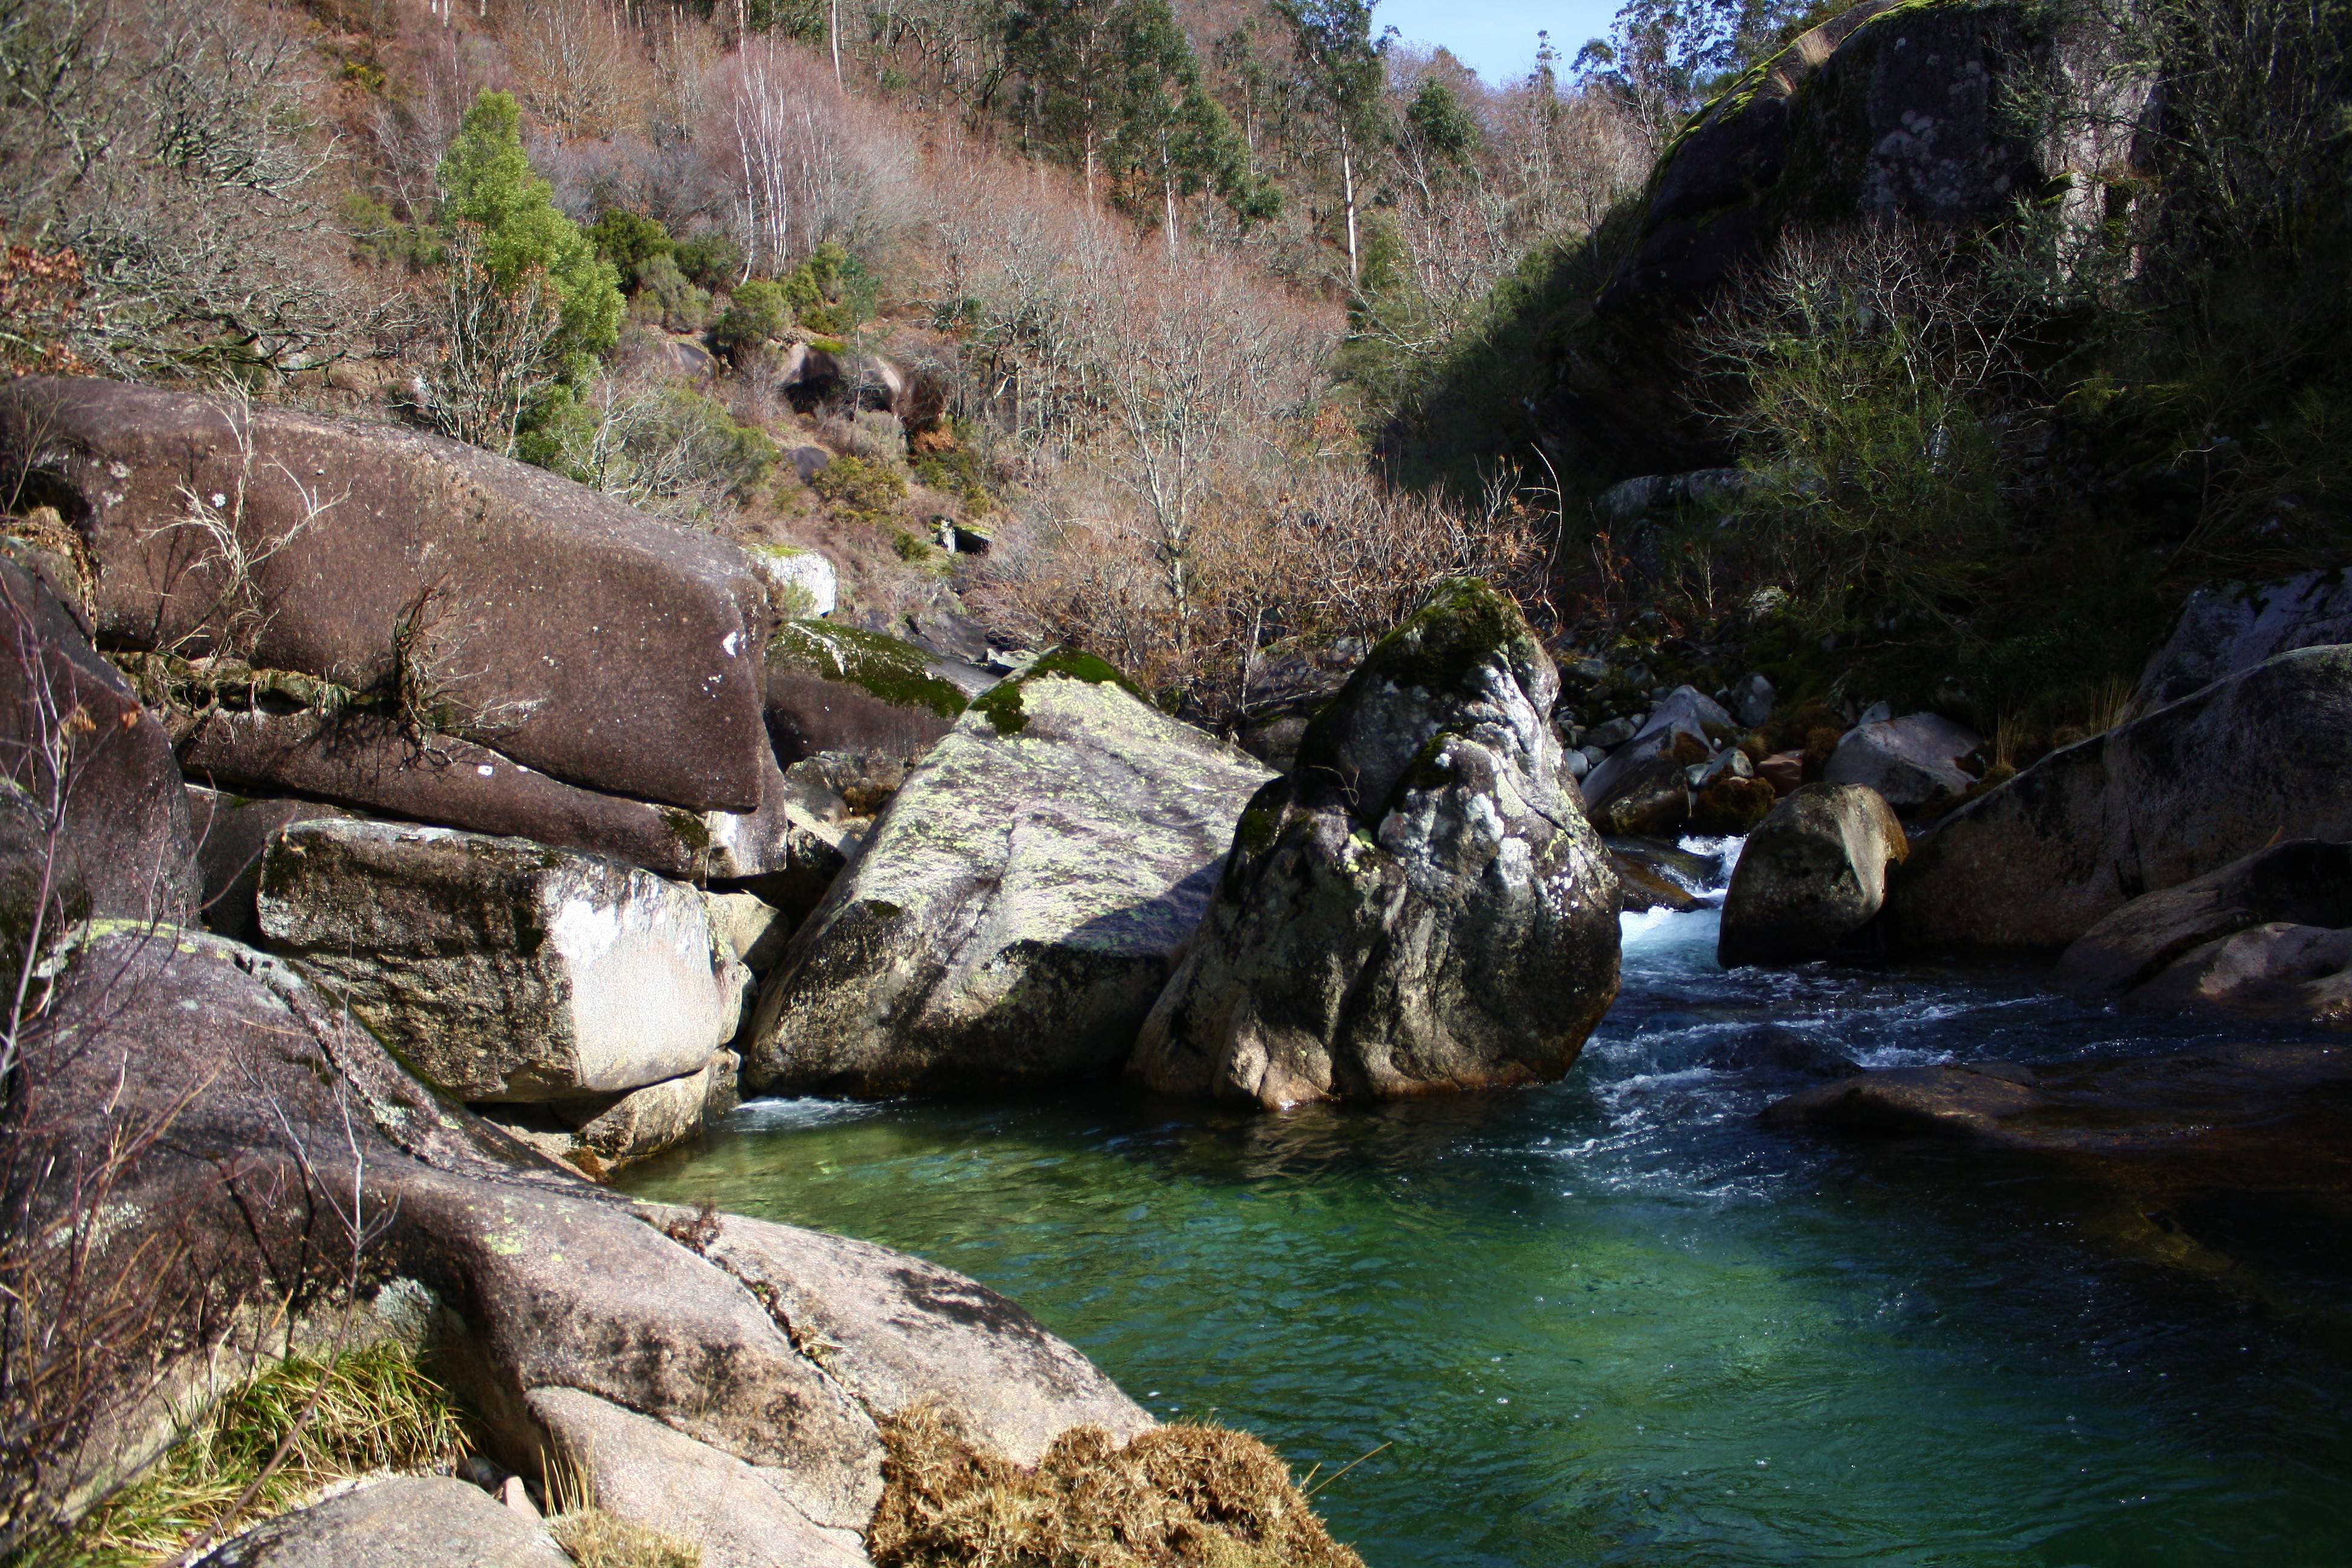
rock, wilderness, trail, river, valley, stream, rapid, terrain, spain, espaa, galicia, pontevedra, water feature, wadi, alama, canoneos1000d, rioverdugo